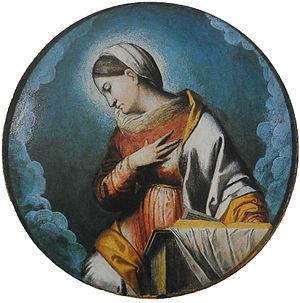
L'église Saint-Nazaire-et-Saint-Celse est une église de style néo-classique située dans la ville italienne de Brescia en Lombardie qui abrite de nombreux trésors artistiques comme un retable du Titien et des tableaux des peintres brescians Moretto, Romanino, Paolo da Caylina l'Ancien, Paolo da Caylina le Jeune et Antonio Gandino ainsi que des statues de Gasparo Cairano.